Tapan Ghosh

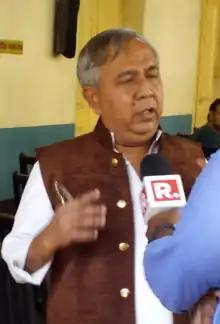
Ghosh at Indian Association Hall, Kolkata in 2017.

Tapan Ghosh (11 May 195312 July 2020) was a Hindu nationalist leader from West Bengal, India and founder of Hindu Samhati. He started his career as a member of RSS, later he formed his own organization Hindu Samhati.